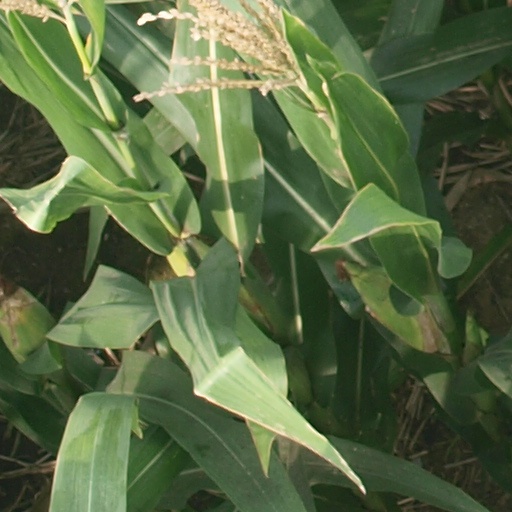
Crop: maize; corn